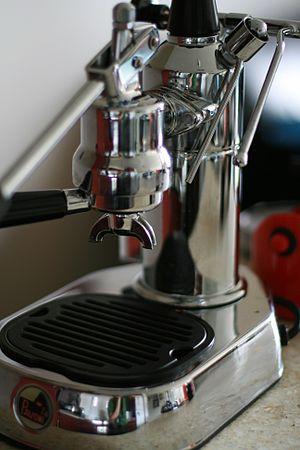
L'Europiccola est la première machine à expresso électrique destinée à un usage domestique. Elle est produite, depuis 1961, par la société italienne La Pavoni.